Norman Clapham

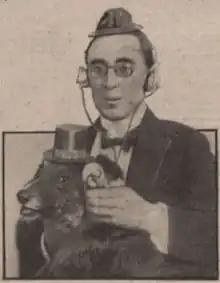
Clapham as John Henry, with 'Erbert, from the 21 December 1923 edition of "The Radio Times"

Clapham was born in Wakefield, West Riding of Yorkshire, in 1879, and emigrated to Canada where he was employed as a journalist. During World War I he worked as a comedian, entertaining Canadian troops.